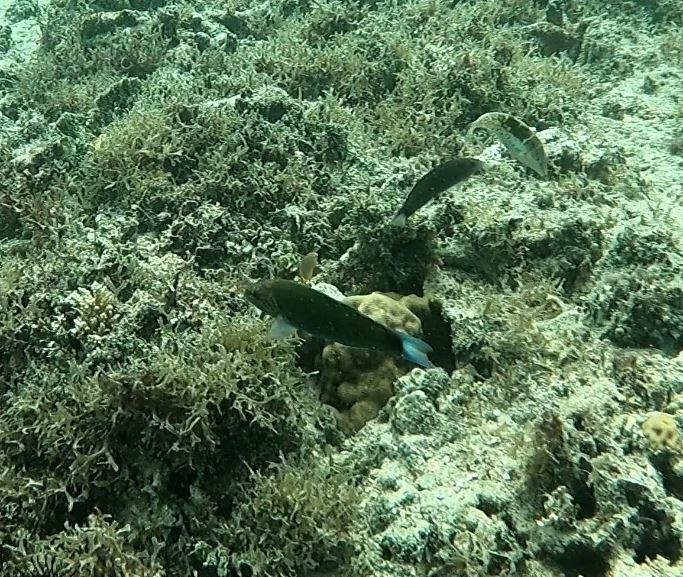
Thalassoma lunare (Moon Wrasse)